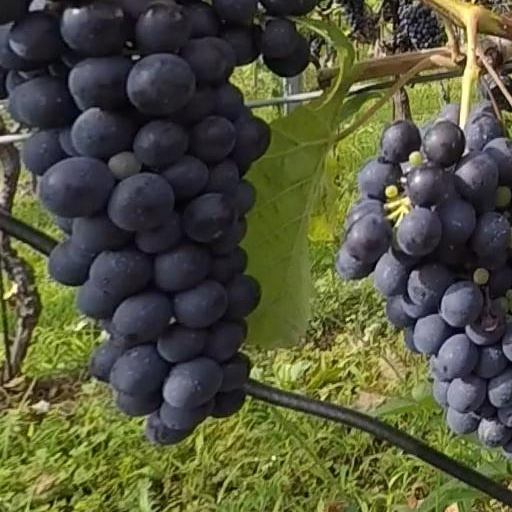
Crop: grape